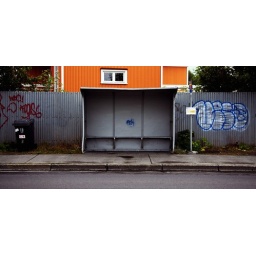
Bus stop. Doing it in black and white one of these days.